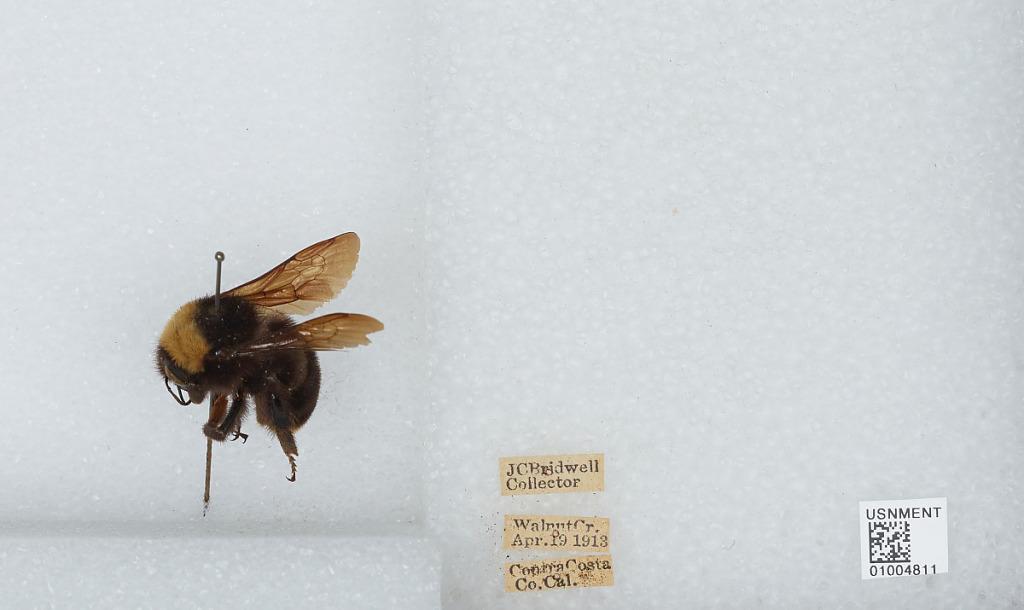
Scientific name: Bombus (Fervidobombus) californicus Smith
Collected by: J. Bridwell
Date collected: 1913-4-19
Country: United States
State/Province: California
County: Contra Costa
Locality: Walnut Creek
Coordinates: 37.9064, -122.065